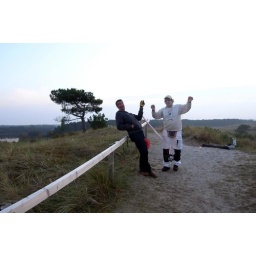
Testing Ramon his pink string picavet during low level KAP Landmark tree vicible in the background